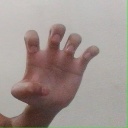
अक्षर: झ